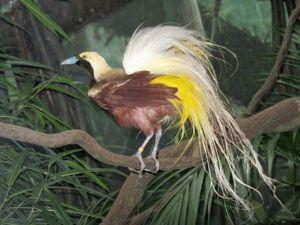
Le Paradisier petit-émeraude est une espèce de paradisier.